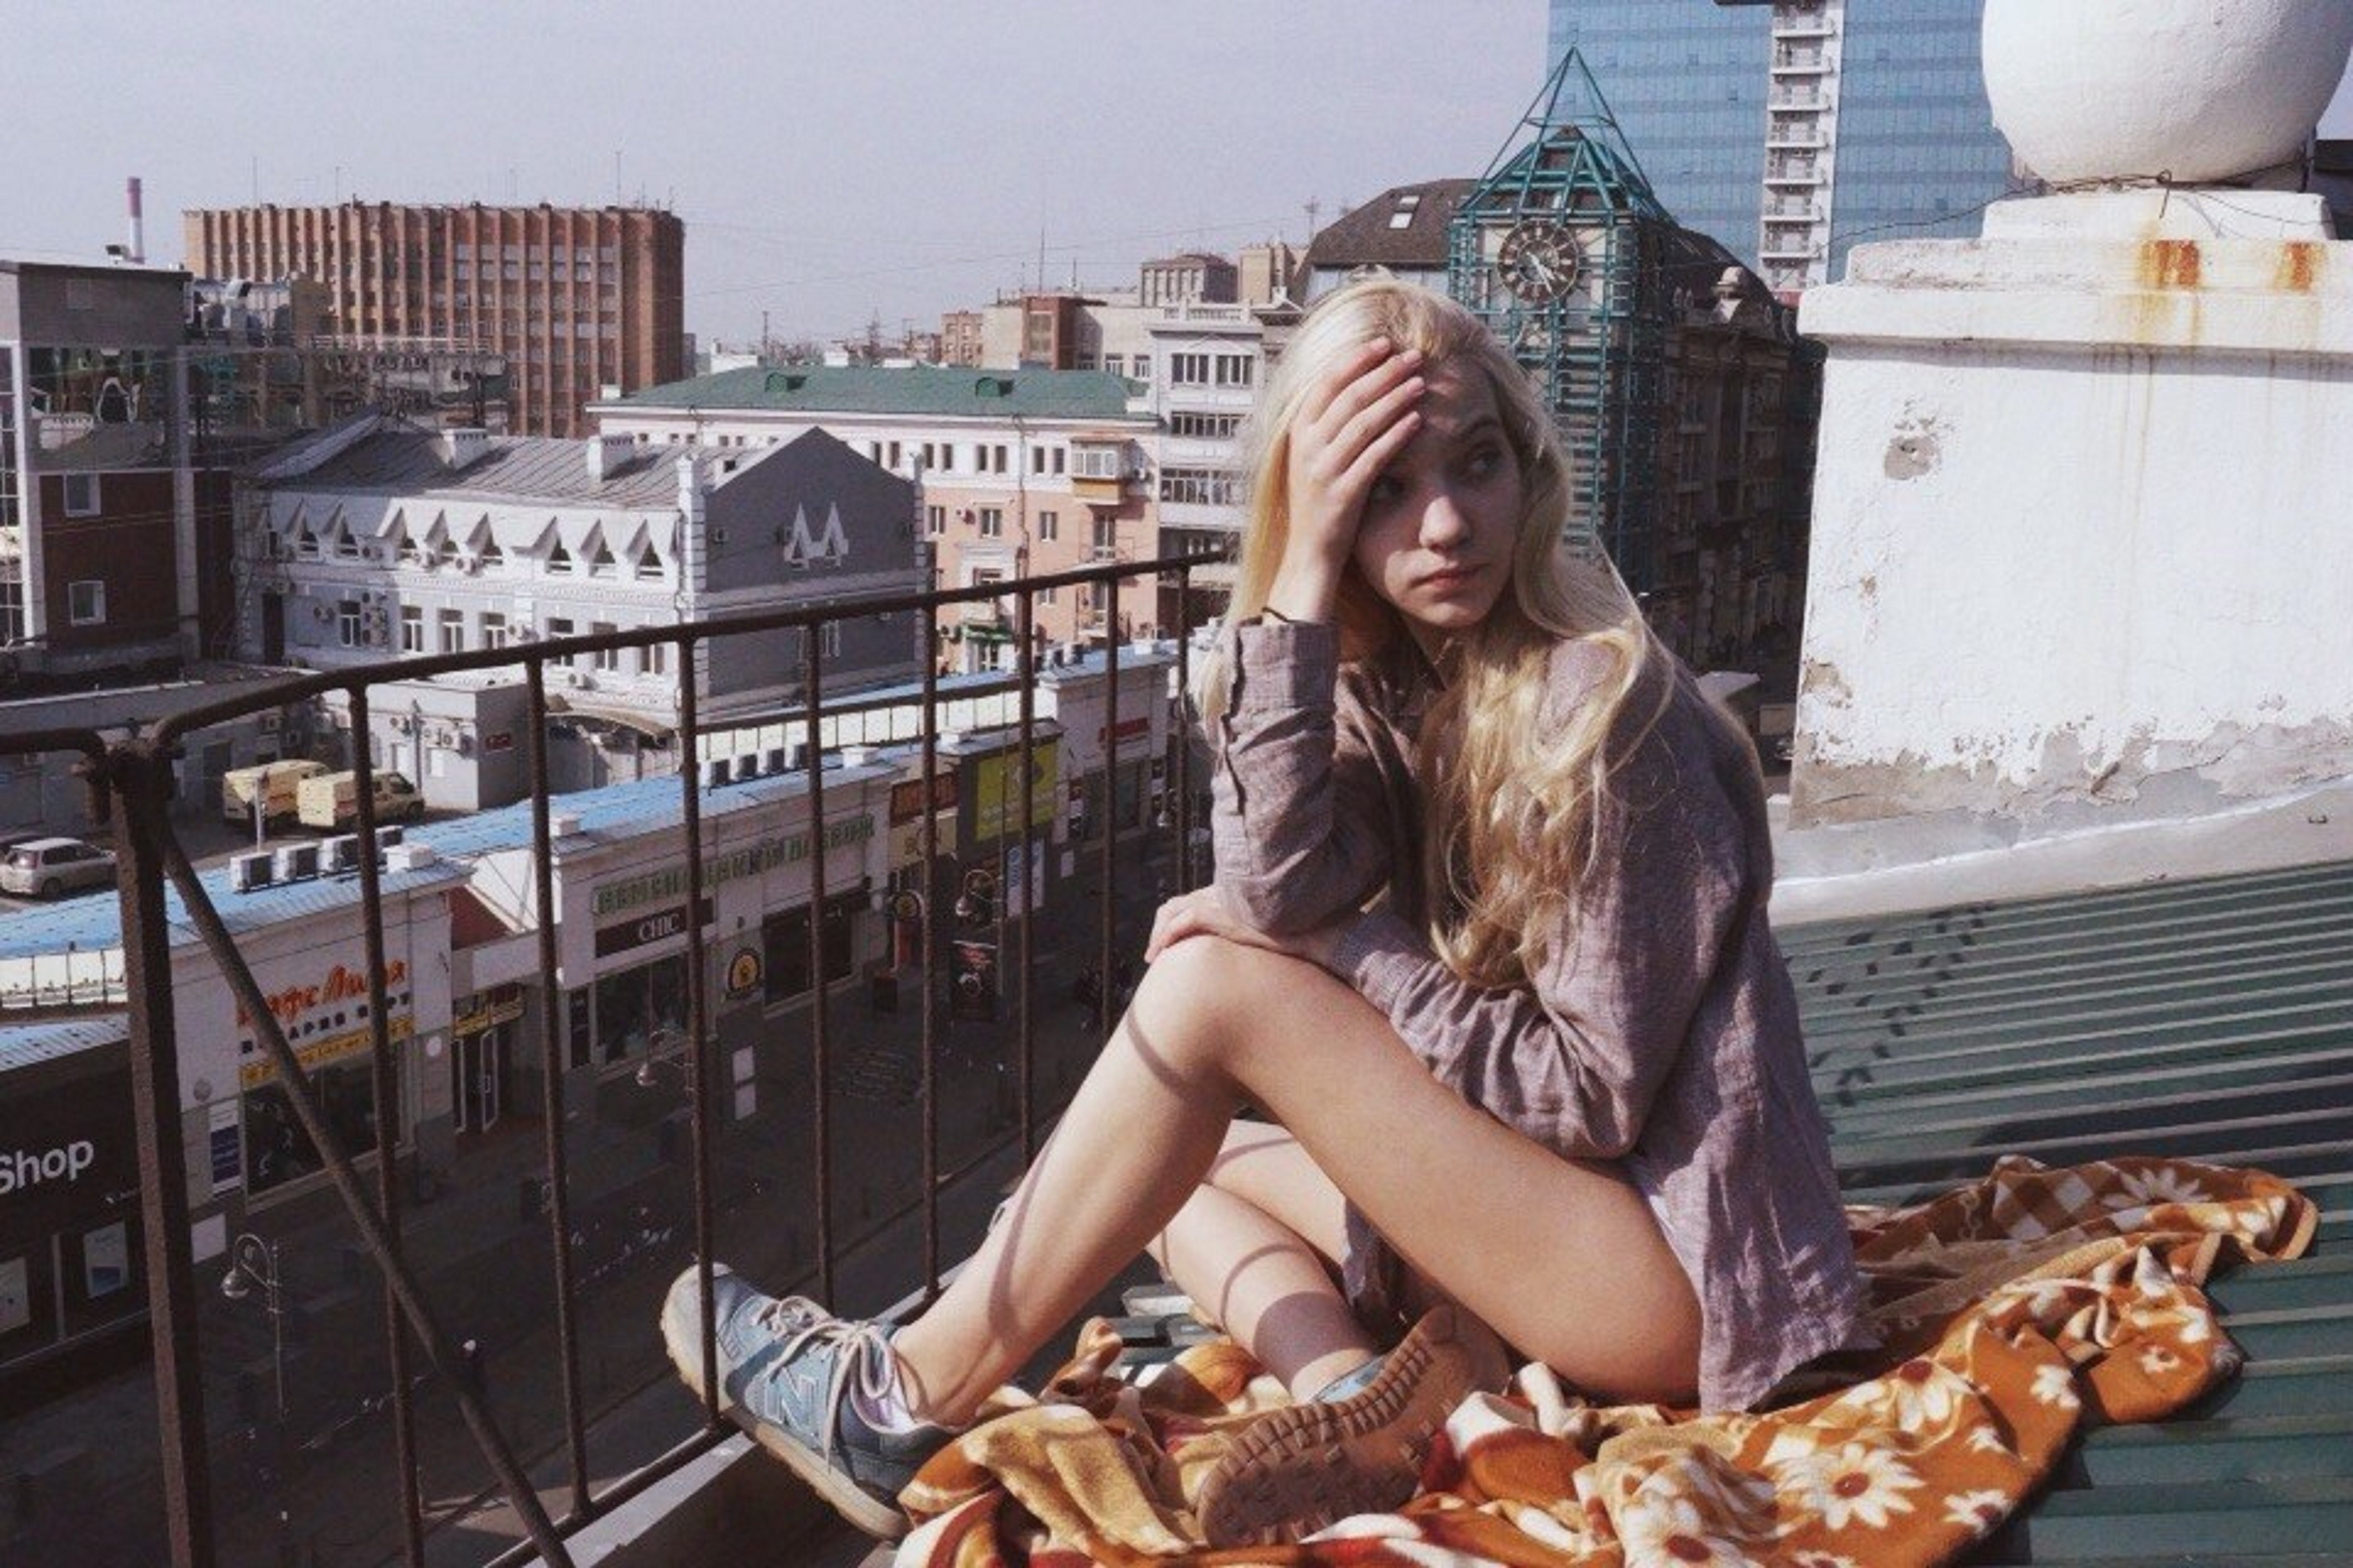
woman, sitting, leg, footwear, blond, photography, human leg, photo shoot, long hair, shoe